Cantal

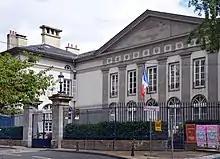
"Hôtel de préfecture du Cantal"

The department counts several remarkable buildings. Among them, the Romanesque religious buildings like the churches of Cheylade (eleventh century), Dieno or Massiac. The area's Catholic cathedral—dependent on the archdiocese of Bourges—is the 15th-century St Pierre de St-Flour, erected in the Gothic style.